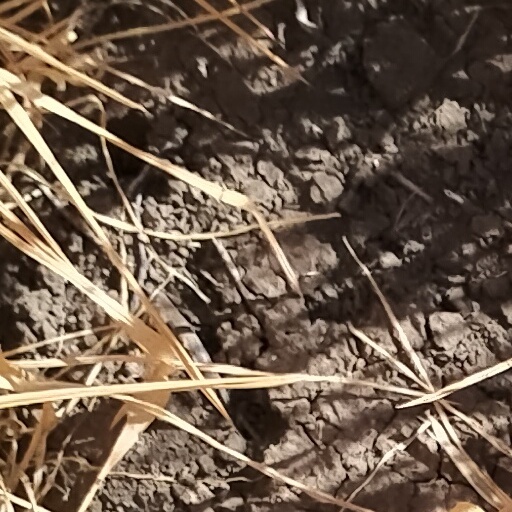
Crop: wheat